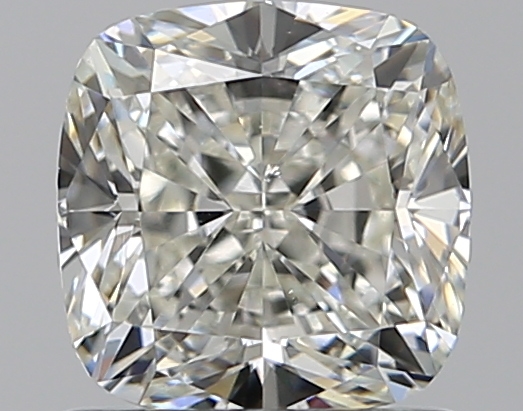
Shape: cushion
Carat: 1.21
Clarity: VS2
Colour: J
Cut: EX
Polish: EX
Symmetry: EX
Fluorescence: N
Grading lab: GIA
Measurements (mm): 5.89 x 5.83 x 4.06